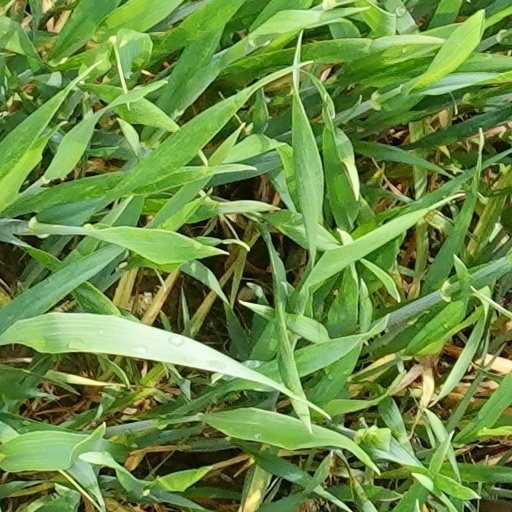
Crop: wheat